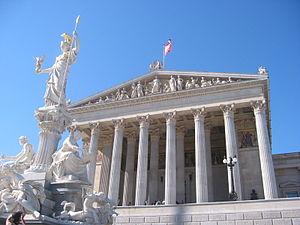
Autriche, Vienne, עברית: בניין הפרלמנט האוסטרי, רינגשטראסה, וינה